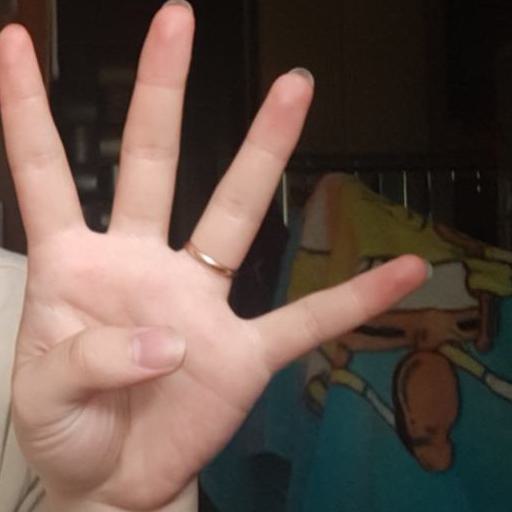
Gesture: four